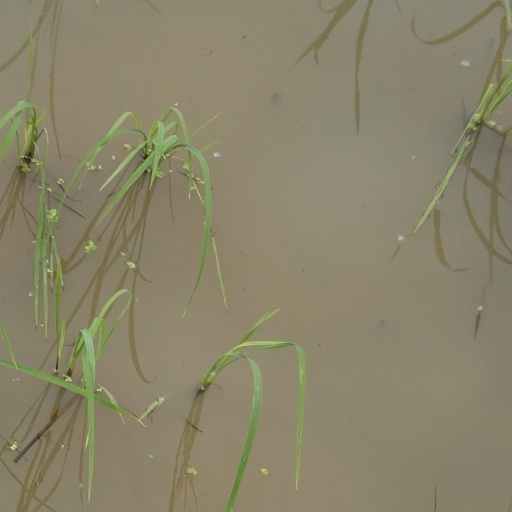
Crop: rice